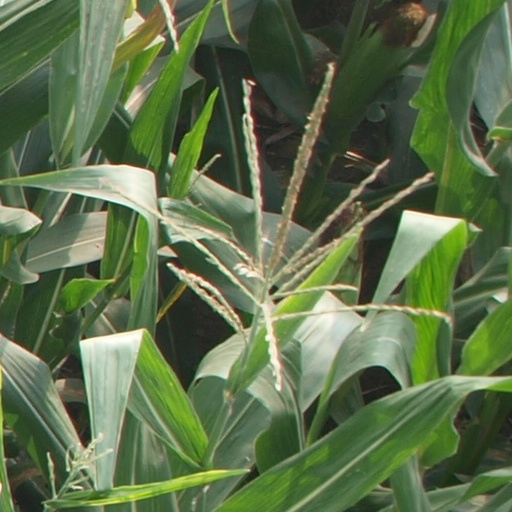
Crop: maize; corn